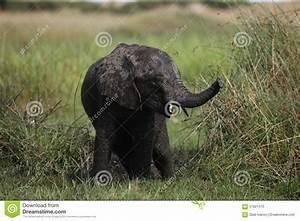
elephant